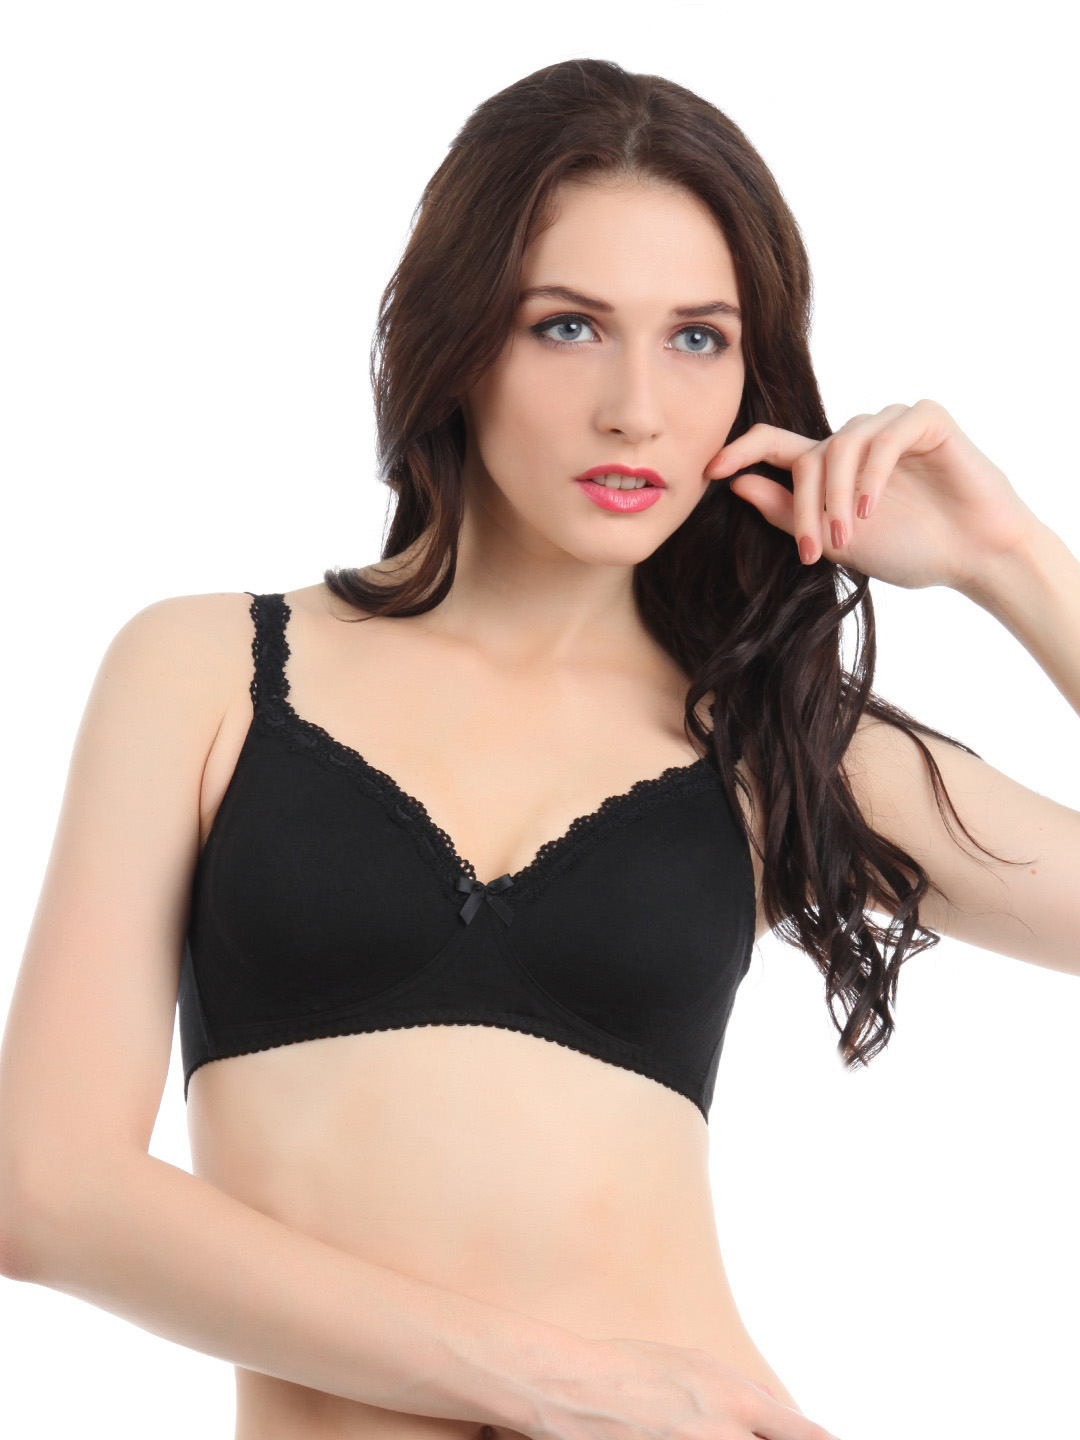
Enamor Women Smooth Black Bra
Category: Apparel / Innerwear / Bra
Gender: Women
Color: Black
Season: Fall 2012
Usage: Casual